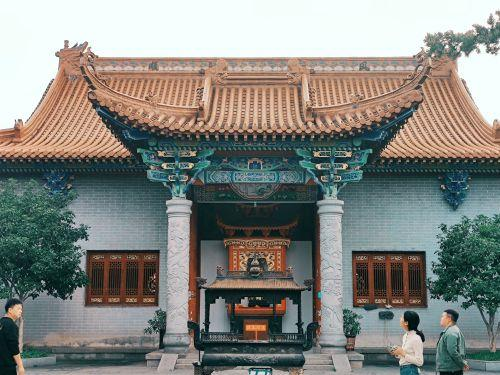
地标名称：大圣寺
所在城市：赣州市·兴国县